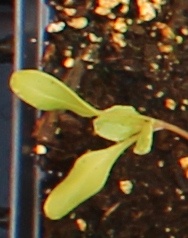
Label: Sugar beet